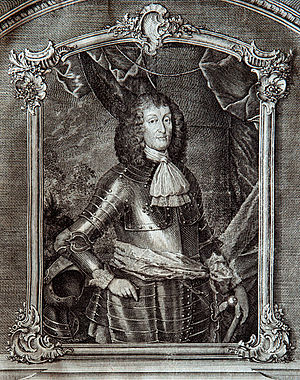
Anhalts regenter / Anhalt-Plötzkau / Fyrster af Anhalt-Plötzkau  fra Huset Askanien
Anhalts regenter er en oversigt over de regenter, som har regeret over Hertugdømmet Anhalt i den centrale del af Tyskland.